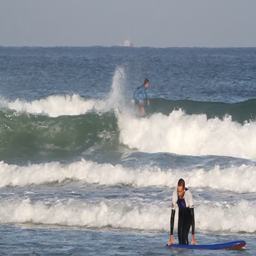
a surfer swiftly riding a small wave , various surfers with their surfboards visible in the foreground